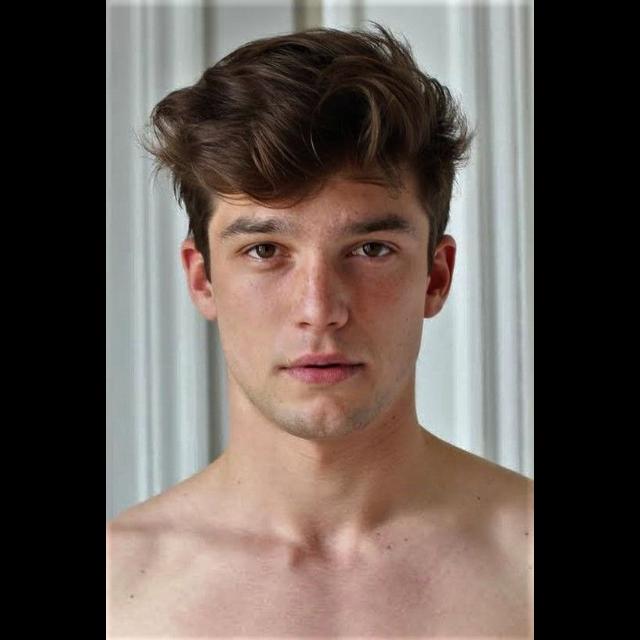
Portrait style: Real Portrait